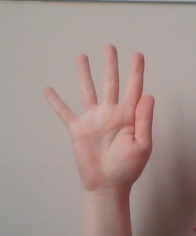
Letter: sheen